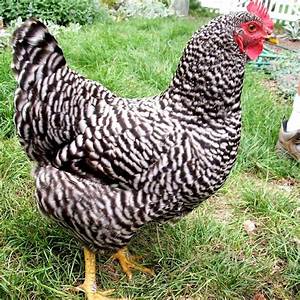
Label: chicken